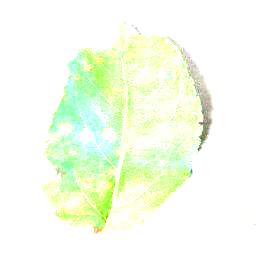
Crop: apple
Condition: cedar_rust